Islamic Association of North Texas

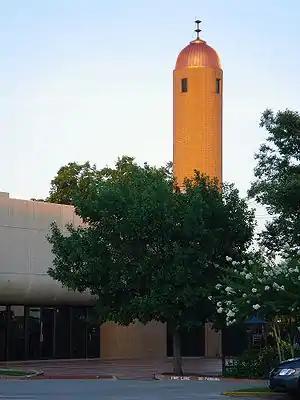
The minaret at the IANT

The Islamic Association of North Texas (IANT) is a non-profit organization of Muslims dedicated to worship, education, and community service in Richardson, Texas. IANT provides many services to the North Texas community in the Dallas-Fort Worth Metroplex. In addition to religious services such as the five daily prayers, weekly Friday sermons, Taraweeh prayers, community Iftars, Eid prayers, marriage ceremonies, counseling services, and Dawah work, IANT also provides several other educational and community services.